Mohammed bin Salman

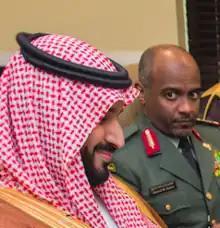
With Major General Ahmad Asiri (right), 2016

In 2019, during the Trump administration, Joe Biden criticised Mohammed, describing him as a pariah due to the 2018 killing of Jamal Khashoggi. In July 2021, six months into the Biden presidency, Saudi deputy defence minister Khalid bin Salman Al Saud (Mohammed's brother) visited the United States. It was the first meeting between senior US and Saudi officials after Jamal Khashoggi was murdered in 2018. In September 2021, Biden's national security adviser Jake Sullivan met with Mohammed. In the meeting, Mohammed reportedly ended up shouting at Sullivan after he raised the killing of Khashoggi.